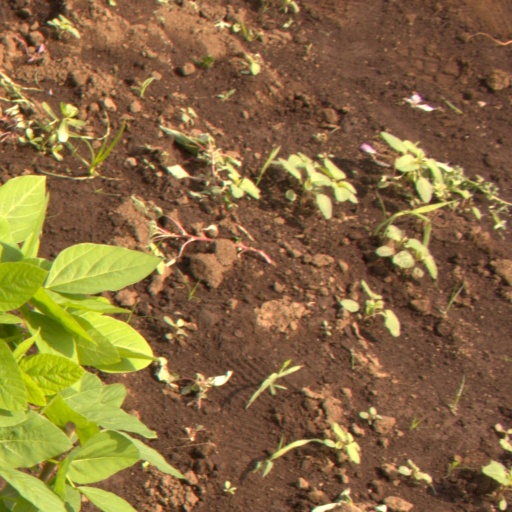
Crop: soybean